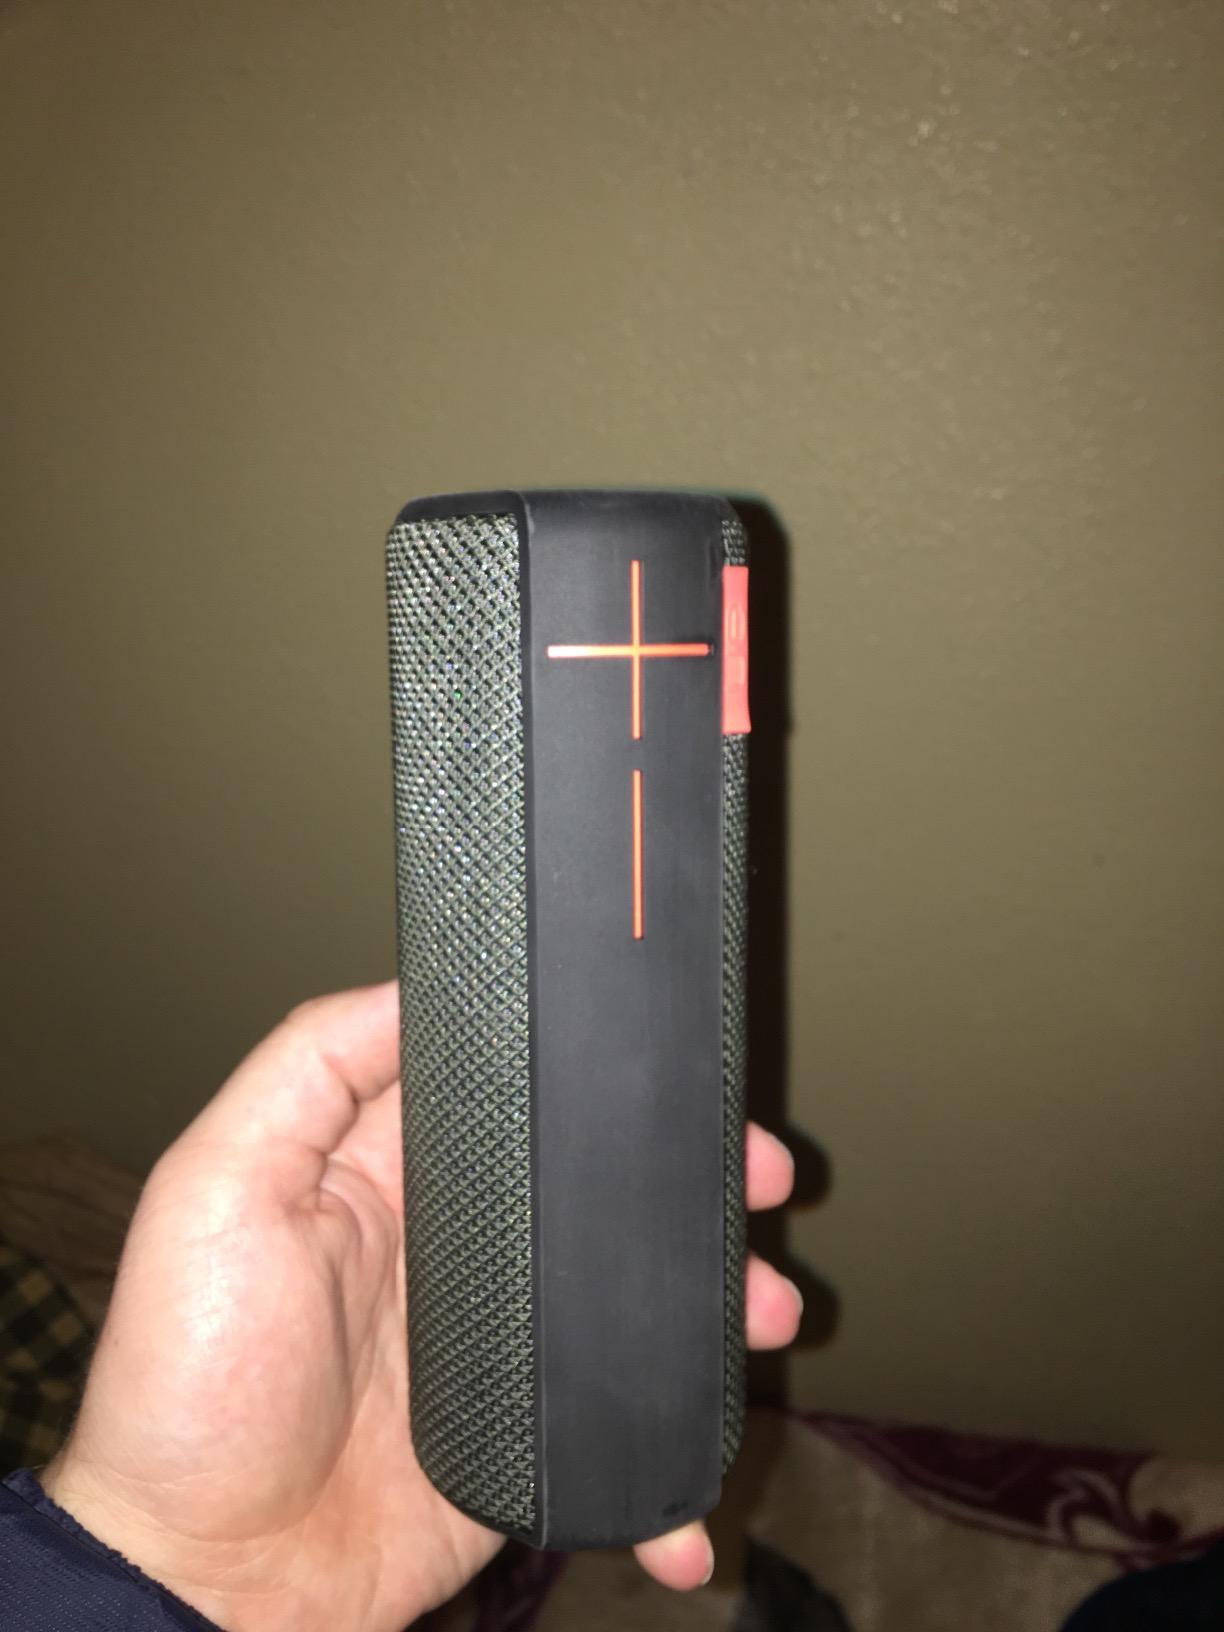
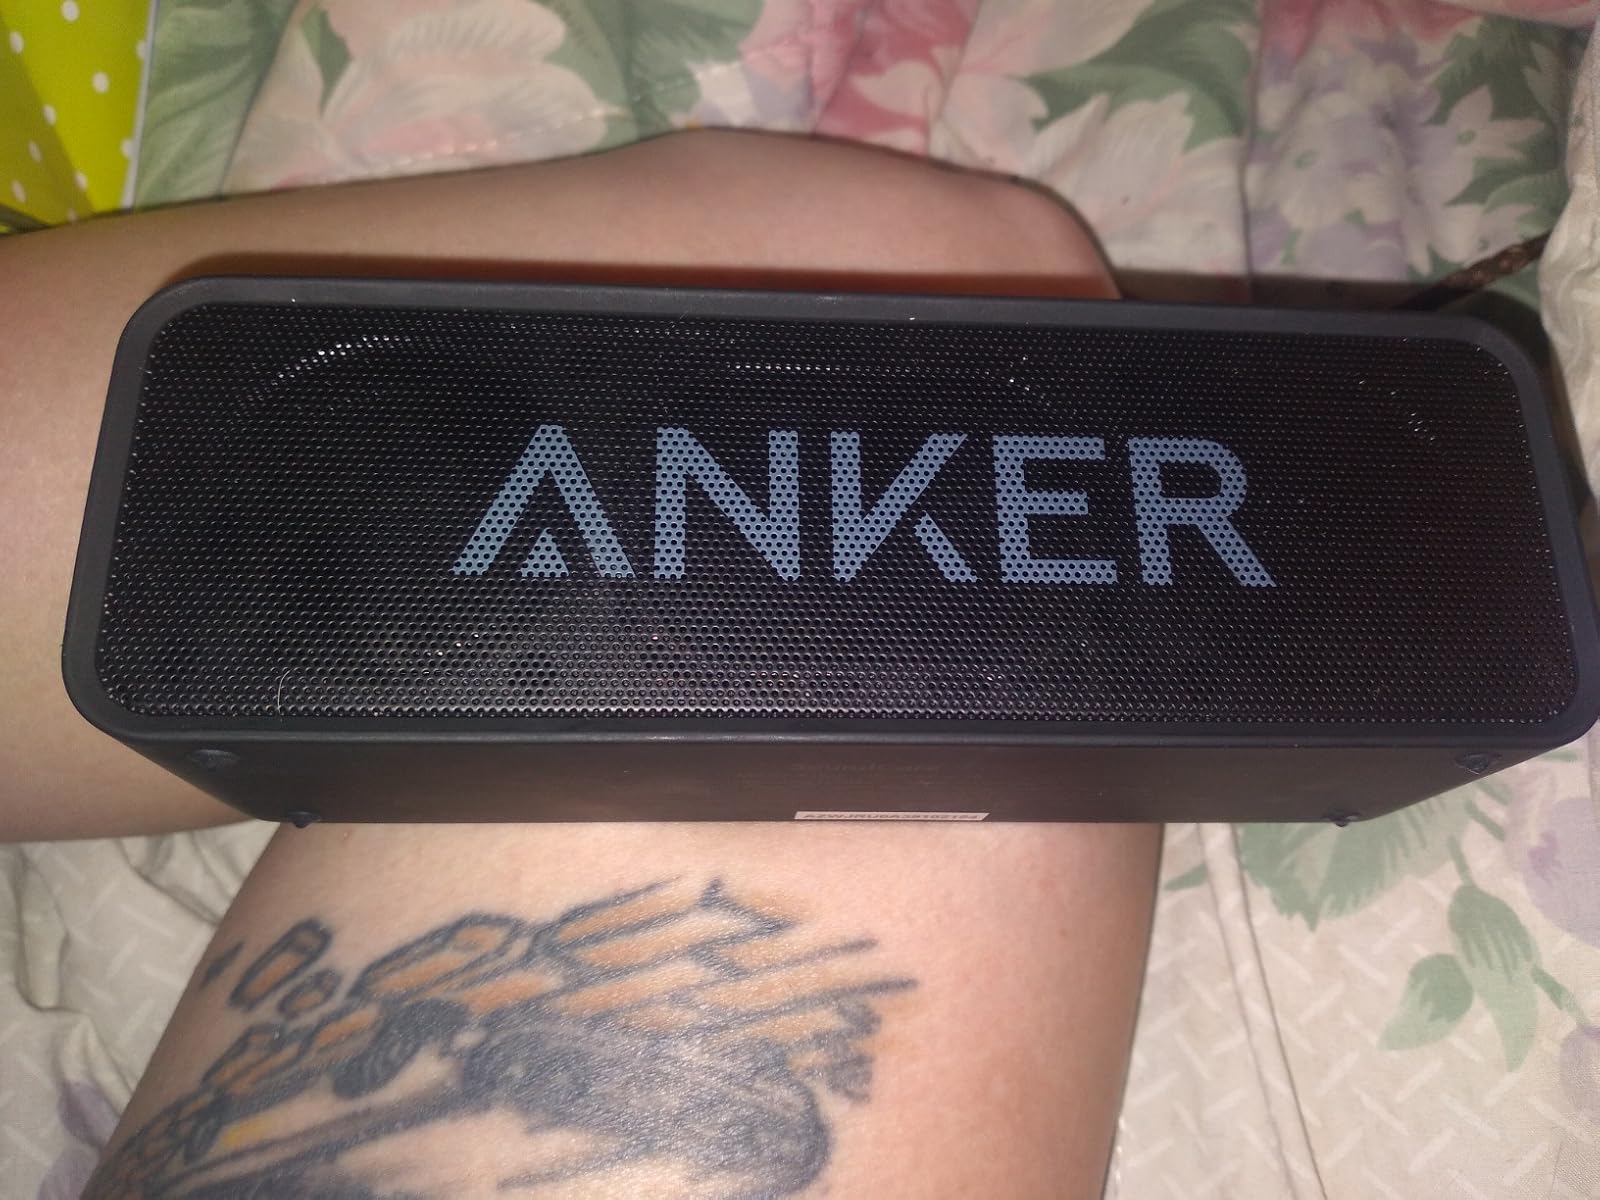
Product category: speaker
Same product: no